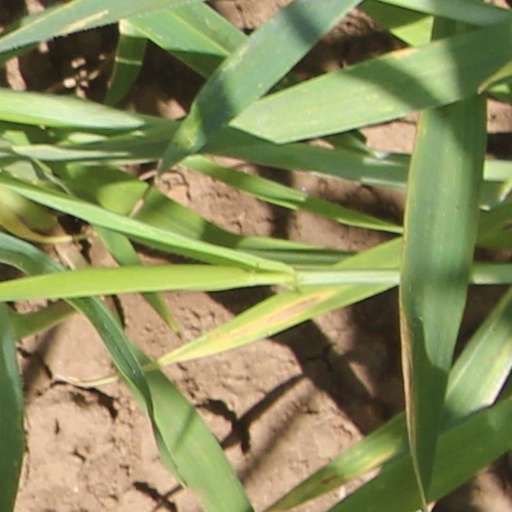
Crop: wheat